H. H. Wilson

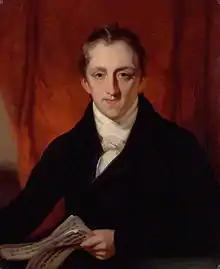

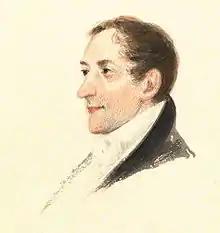
Watercolour by James Atkinson, 1821

Horace Hayman Wilson (26 September 1786 – 8 May 1860) was an English orientalist who was elected the first Boden Professor of Sanskrit at Oxford University.